Answer in natural language. Considering the relative positions, is Doorway (highlighted by a green box) above or below black modern high-back chair (highlighted by a red box)? Choose between the following options: below or above
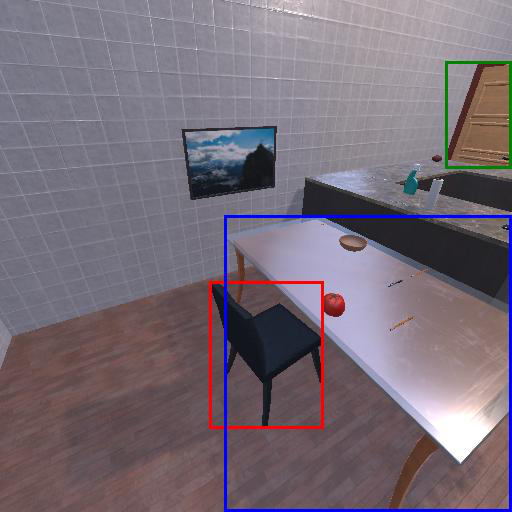
<answer>above</answer>